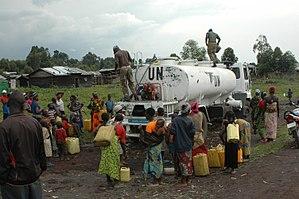
Les Casques bleus de la MONUSCO distribuent de l’eau potable à la population de Rumangabo, à 50 kilomètres de Goma, Nord-Kivu. Cette localité est passée le 28 octobre dernier sous le contrôle des Forces armées de la RDC (FARDC), après que l’armée nationale, soutenue par la Brigade d’Intervention de la MONUSCO, y a délogé les rebelles du M23. Photo MONUSCO/Clara Padovan.